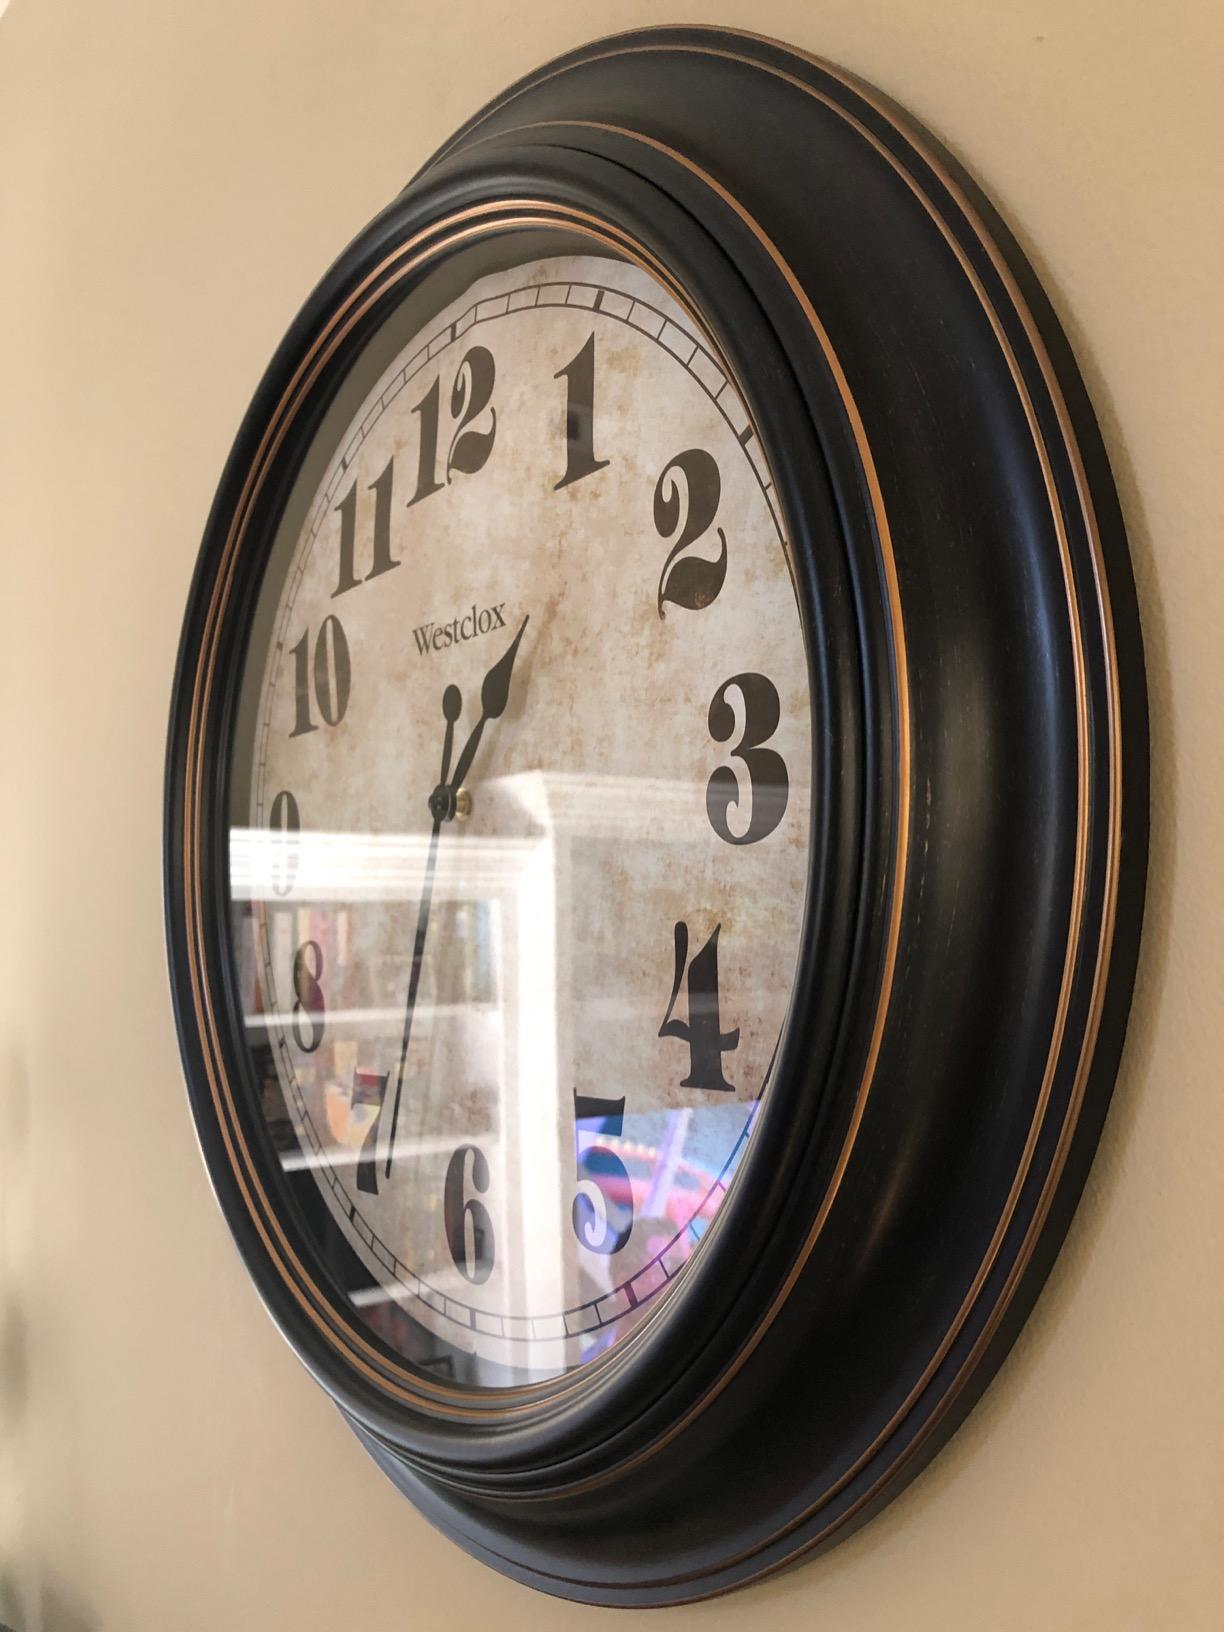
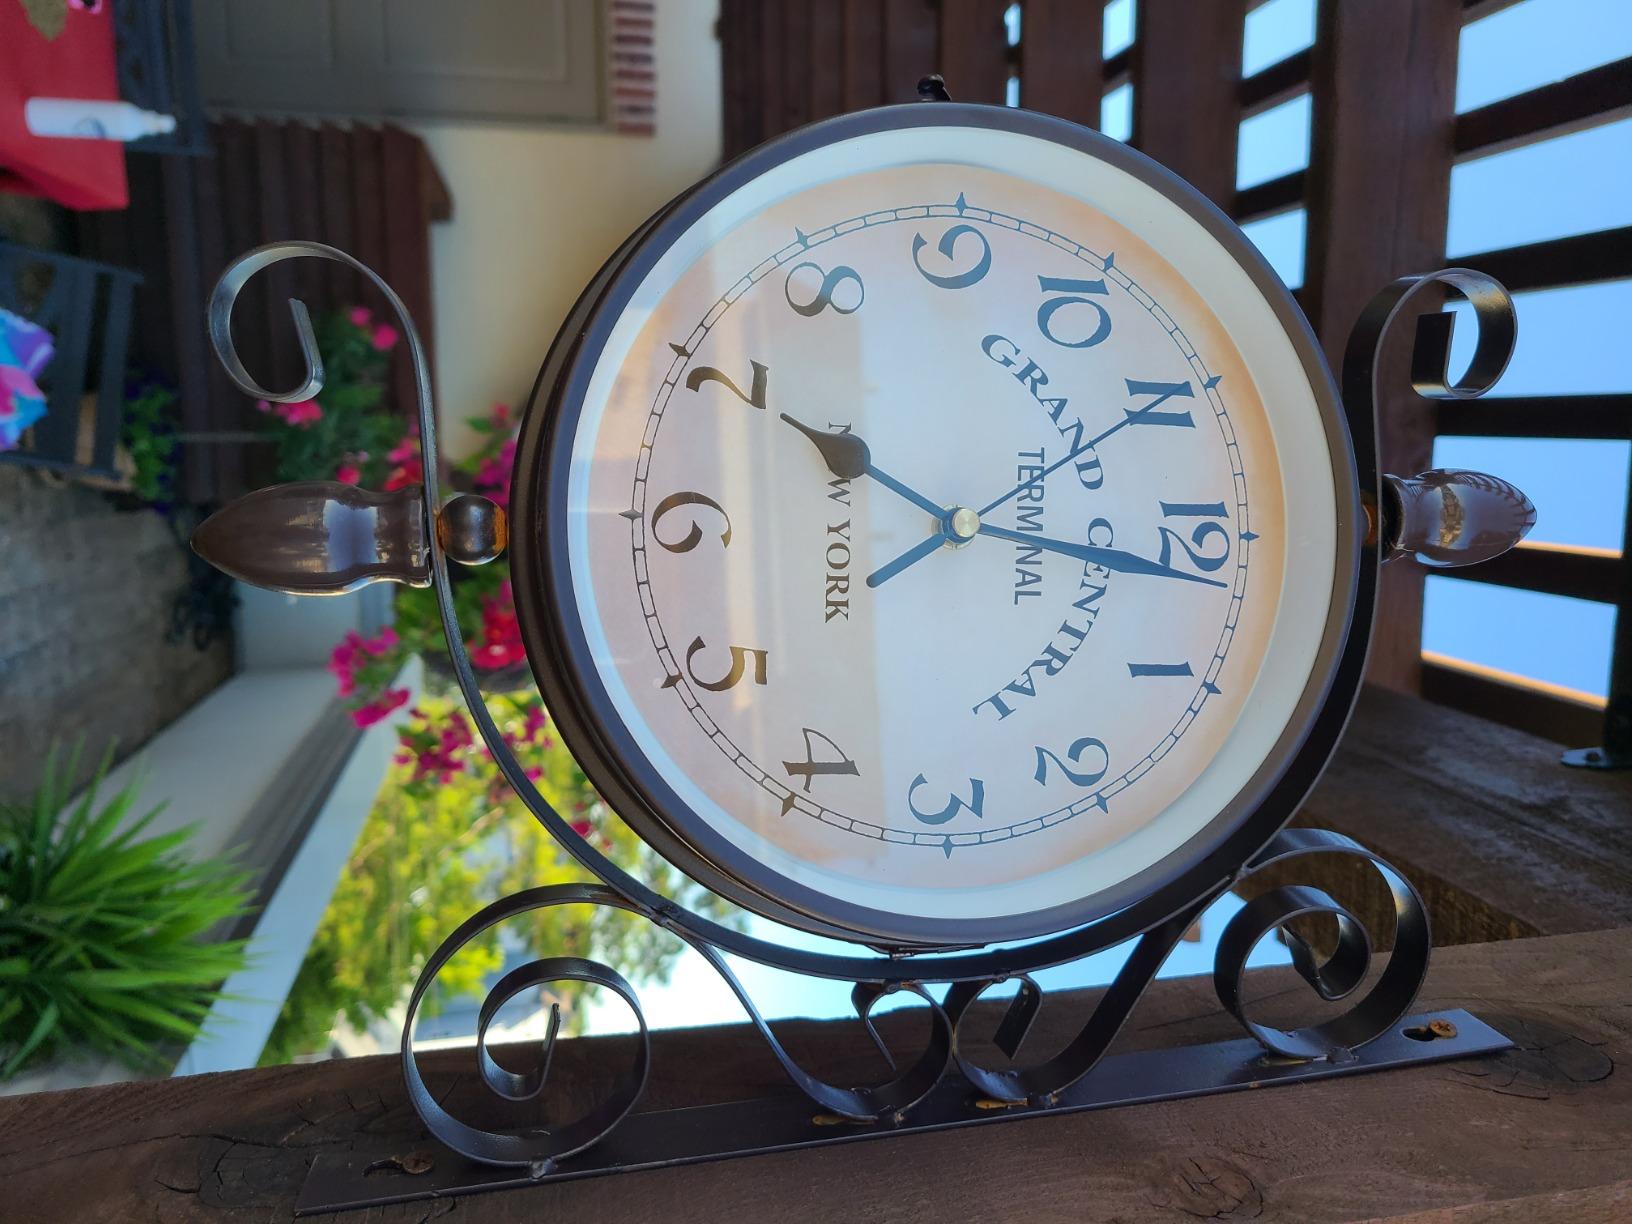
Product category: clock
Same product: no